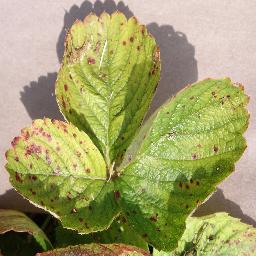
Label: Strawberry___Leaf_scorch